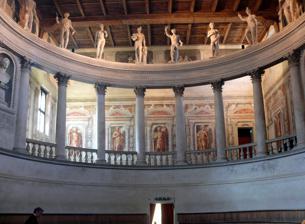
Building: Teatro all'Antica
Country: Italy
Year built: 1590
View from the stage towards the gallery above the seating area. The stage of the Teatro all'Antica, viewed from the seating area. The perspective scenery is a modern reconstruction of Scamozzi's original work. Vincenzo Scamozzi's elevation (top) and floor plan (below) for the Teatro all'Antica. The Teatro all'Antica ("Theater in the style of the ancients") is a theatre in Sabbioneta , northern Italy ; it  was the first free-standing, purpose-built theater in the modern world. The Teatro all'Antica is the second-oldest surviving indoor theater  in the world (after the Teatro Olimpico in Vicenza ), and is, along with that theater and the Teatro Farnese in Parma , one of only three Renaissance theaters still in existence. History The theater was constructed in 1588 and 1590 by the celebrated Vicentine architect Vincenzo Scamozzi under a commission from Duke Vespasiano I Gonzaga , as part of Gonzaga's effort to turn his tiny Ducal seat into an idealized classical city. The importance that theater had come to hold, as a sign of the civilized society that the Duke was trying to create, is indicated by the prestigious location that was reserved for the theatre in the principal street of the town, the Via Giulia, and by the fact that a separate building was erected to hold the theatre. This prestige location had a cost, however, in the form of a cramped and narrow setting that could be successfully converted into a theater only by the considerable ingenuity of one of the Renaissance's most gifted architects. The influence of the Teatro Olimpico upon the Teatro all'Antica is evident in a number of features—most notably in the colonnade at the rear of the seating area and in the set designs. Such influences are to be expected; Scamozzi had overseen the construction of the Teatro Olimpico following the death of the great Andrea Palladio , who had laid out its original design. In particular, Scamozzi had been responsible for the remarkable perspectives which form the onstage scenery at the Teatro Olimpico. However, the Teatro all'Antica was a much different theatre, in part because of the different building in which it was placed, and in part because Scamozzi had learned important lessons as a result of his labours at the earlier theatre. The theatre building is roughly three times as long as it is wide, whereas the space occupied by the Teatro Olimpico is approximately square. The longer, narrower structure of the theatre building meant that Scamozzi was unable to build the seating area in the form of the semicircle that had been seen by Palladio as the ideal form for an audience, based on the model of ancient Roman theatres. Where the wide, shallow space available in the converted building that was used to house the Teatro Olimpico had forced Palladio to stretch the ideal semicircle into an ellipse, the opposite change was forced upon Scamozzi in Sabbioneta, and the seating area was transformed into a horseshoe. As well, Scamozzi abandoned completely the elaborate and classically inspired scaenae frons that in many ways is the defining feature of the Teatro Olimpico. The removal of this rigid stage backdrop, which had forced him to build seven separate street scenes in order that all audience members could see at least one part of the scenery, made it possible to construct a single perspective view of a single street scene. Scamozzi's plans for this trompe-l'œil scenery are clearly visible in the upper-right corner of his plans for the theatre. The illusion of great distance was achieved by rapidly diminishing the size of the false-front buildings over a compressed distance. As an integral part of the illusion, the floor level rose rapidly to allow the buildings to shrink vertically, and the two sides of the street closed in on each other sharply. These two features of the set design can be seen, respectively, on the upper right-hand side and lower right-hand side of Scamozzi's plans. Given the narrowness of the seating area, a single perspective was sufficient for all audience members. In the 17th century, Scamozzi's original scenery was removed and replaced by a new system with sliding wings. However, his original plans—which are shown above—were preserved in the archives at the Uffizi in Florence, making it possible, in the twentieth century, for new scenery to be rebuilt based on the original plans and added to the theatre. This scale model of the Teatro all'Antica is located inside the theatre. Notes Wikimedia Commons has media related to Teatro all'Antica (Sabbioneta) .